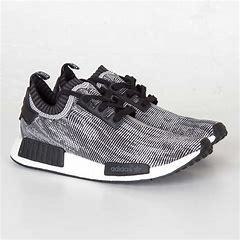
Brand: Adidas
Model: NMD_R1 V2